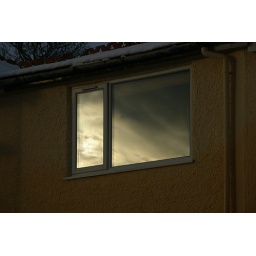
The sky reflected in the house windows. With snow.